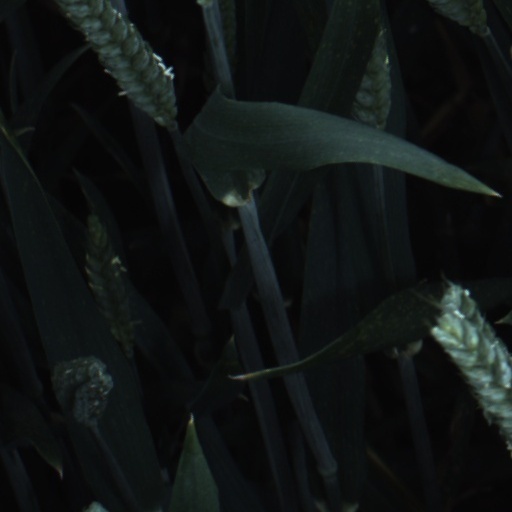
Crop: wheat